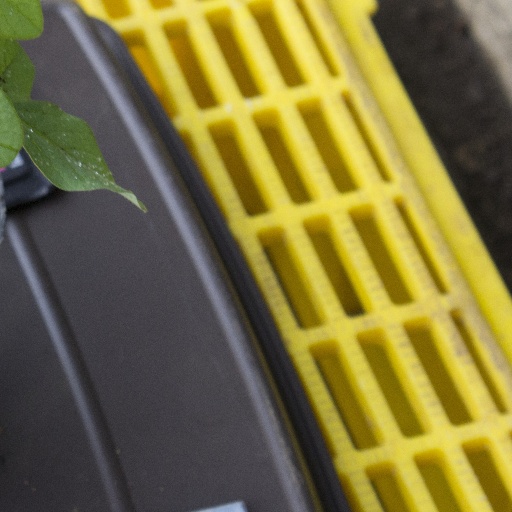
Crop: soybean